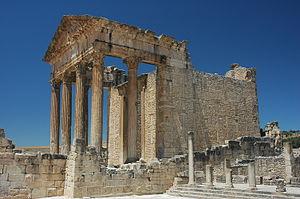
Temple du capitole de Dougga en Tunisie Galego: Templo capitolino de Dougga (Túnez) Português: Templo capitolino de Dougga Italiano: Tempio a Dougga, Tunisia
Dougga ou Thugga est un site archéologique situé dans la délégation de Téboursouk au Nord-Ouest de la Tunisie.
Le Nord-Ouest tunisien est une région du nord de la Tunisie, limitrophe de la frontière algéro-tunisienne et s'étendant de Tabarka au Nord à Rouhia au Sud.
Cette liste des monuments classés du gouvernorat de Béja est une liste des monuments historiques et archéologiques protégés et classés du gouvernorat de Béja, établie par l'Institut national du patrimoine de Tunisie.